Sydney University Football Club

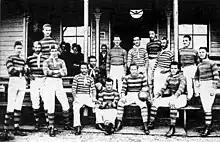
Sydney University team of 1878

The club is officially known as "Sydney University Football Club" because it was the first club of any "football" code in NSW. The club also played Australian rules football in its early history, making it the first NSW club in that code as well.